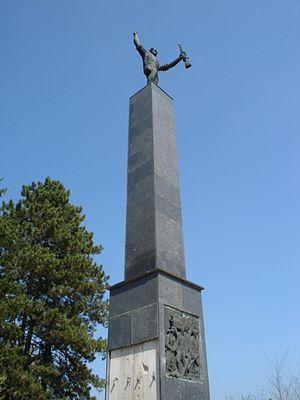
Cet article recense les monuments à la Seconde Guerre mondiale en Croatie.